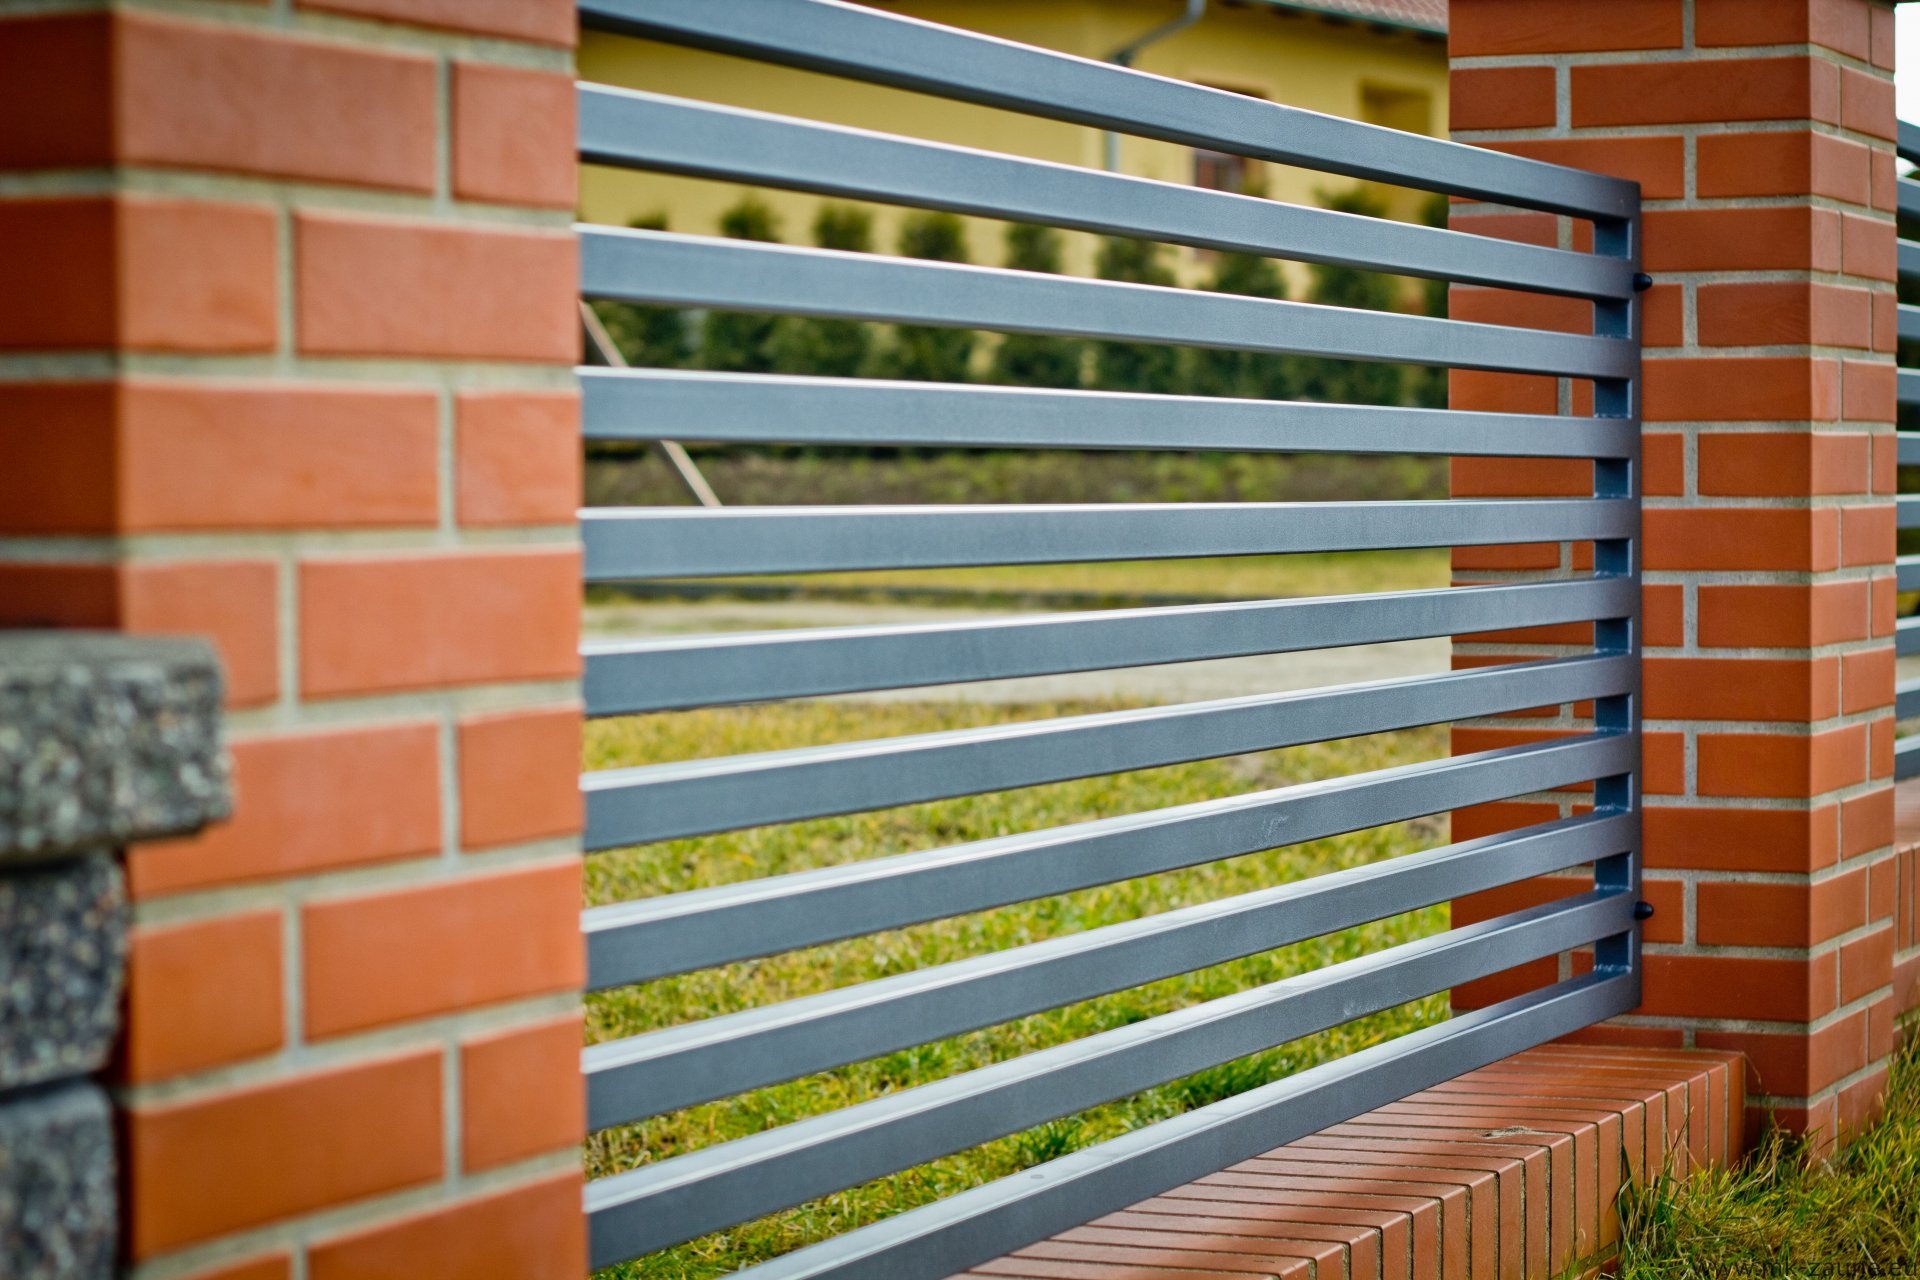
stairs, wall, handrail, siding, window covering, interior design, brick, wood, brickwork, facade, window blind, baluster, material, window treatment, fence, gate, window, outdoor structure